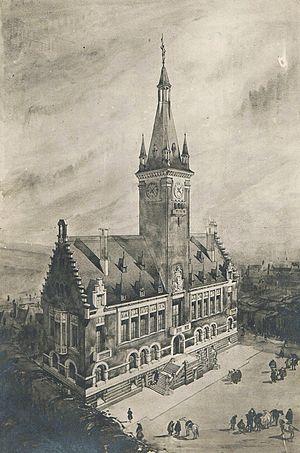
Albert est une commune française située dans le département de la Somme en région Hauts-de-France.